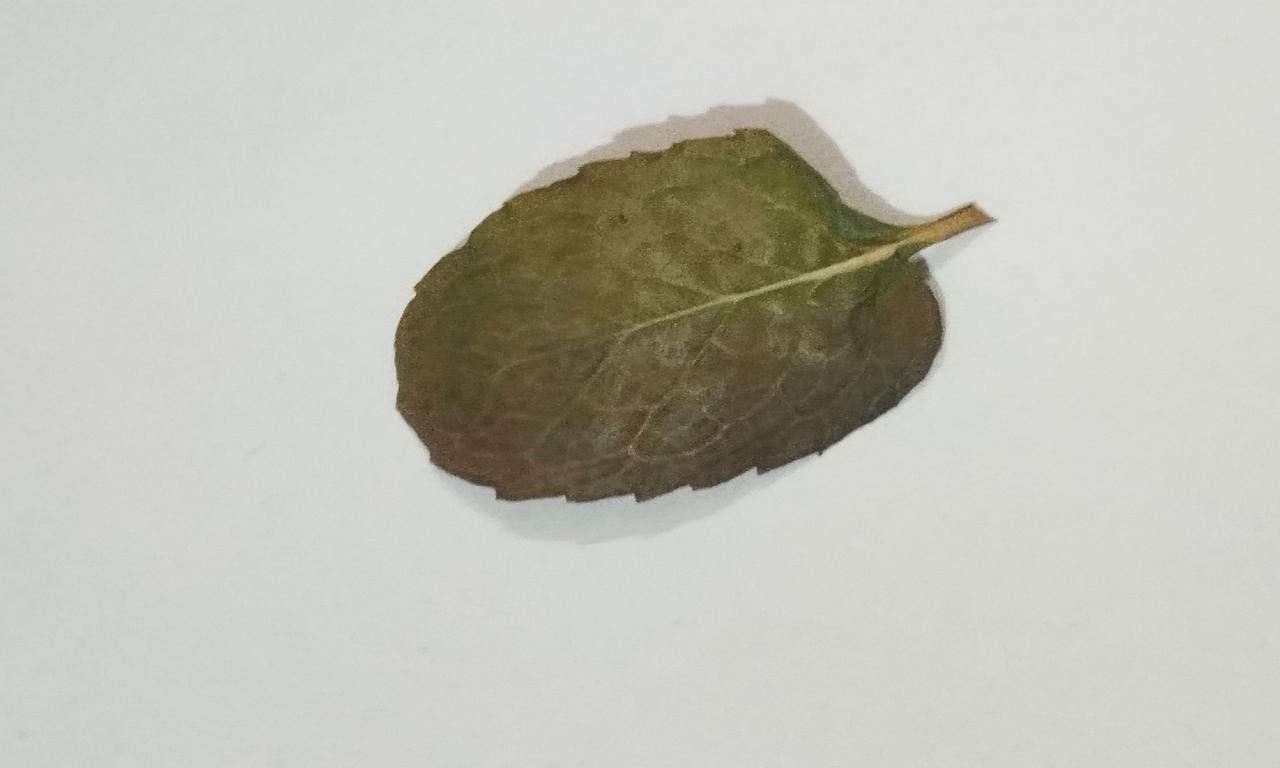
Label: Dried